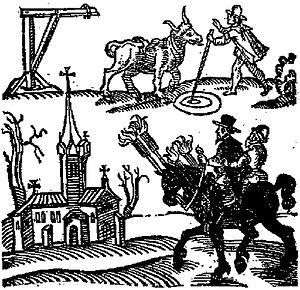
Les procès de sorcellerie en Écosse à l'époque moderne débutent avec le procès des sorcières de North Berwick, en 1589, en accord avec le Witchcraft Act voté par le Parlement d'Écosse en 1563. Avant cette date, quelques procès en sorcellerie sont attestés, mais ils restent rares. Le roi Jacques VI porte un intérêt tout particulier à la question et compose un traité à ce sujet, Daemonologie, en 1597. Bien que son soutien aux chasses aux sorcières diminue par la suite, plusieurs grandes séries de procès se déroulent durant le reste de son règne et jusqu'au milieu du XVIIᵉ siècle. Un certain scepticisme commence à prévaloir après la Restauration, tandis que certaines causes profondes des chasses aux sorcières disparaissent. La dernière exécution connue a lieu en 1706 et le dernier procès en 1727. La loi de 1563 est révoquée en 1736 par le Parlement de Grande-Bretagne.